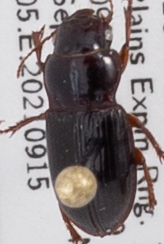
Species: Cratacanthus dubius
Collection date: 2021-09-15
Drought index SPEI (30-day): -0.83
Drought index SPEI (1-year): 0.142
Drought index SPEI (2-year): -0.71